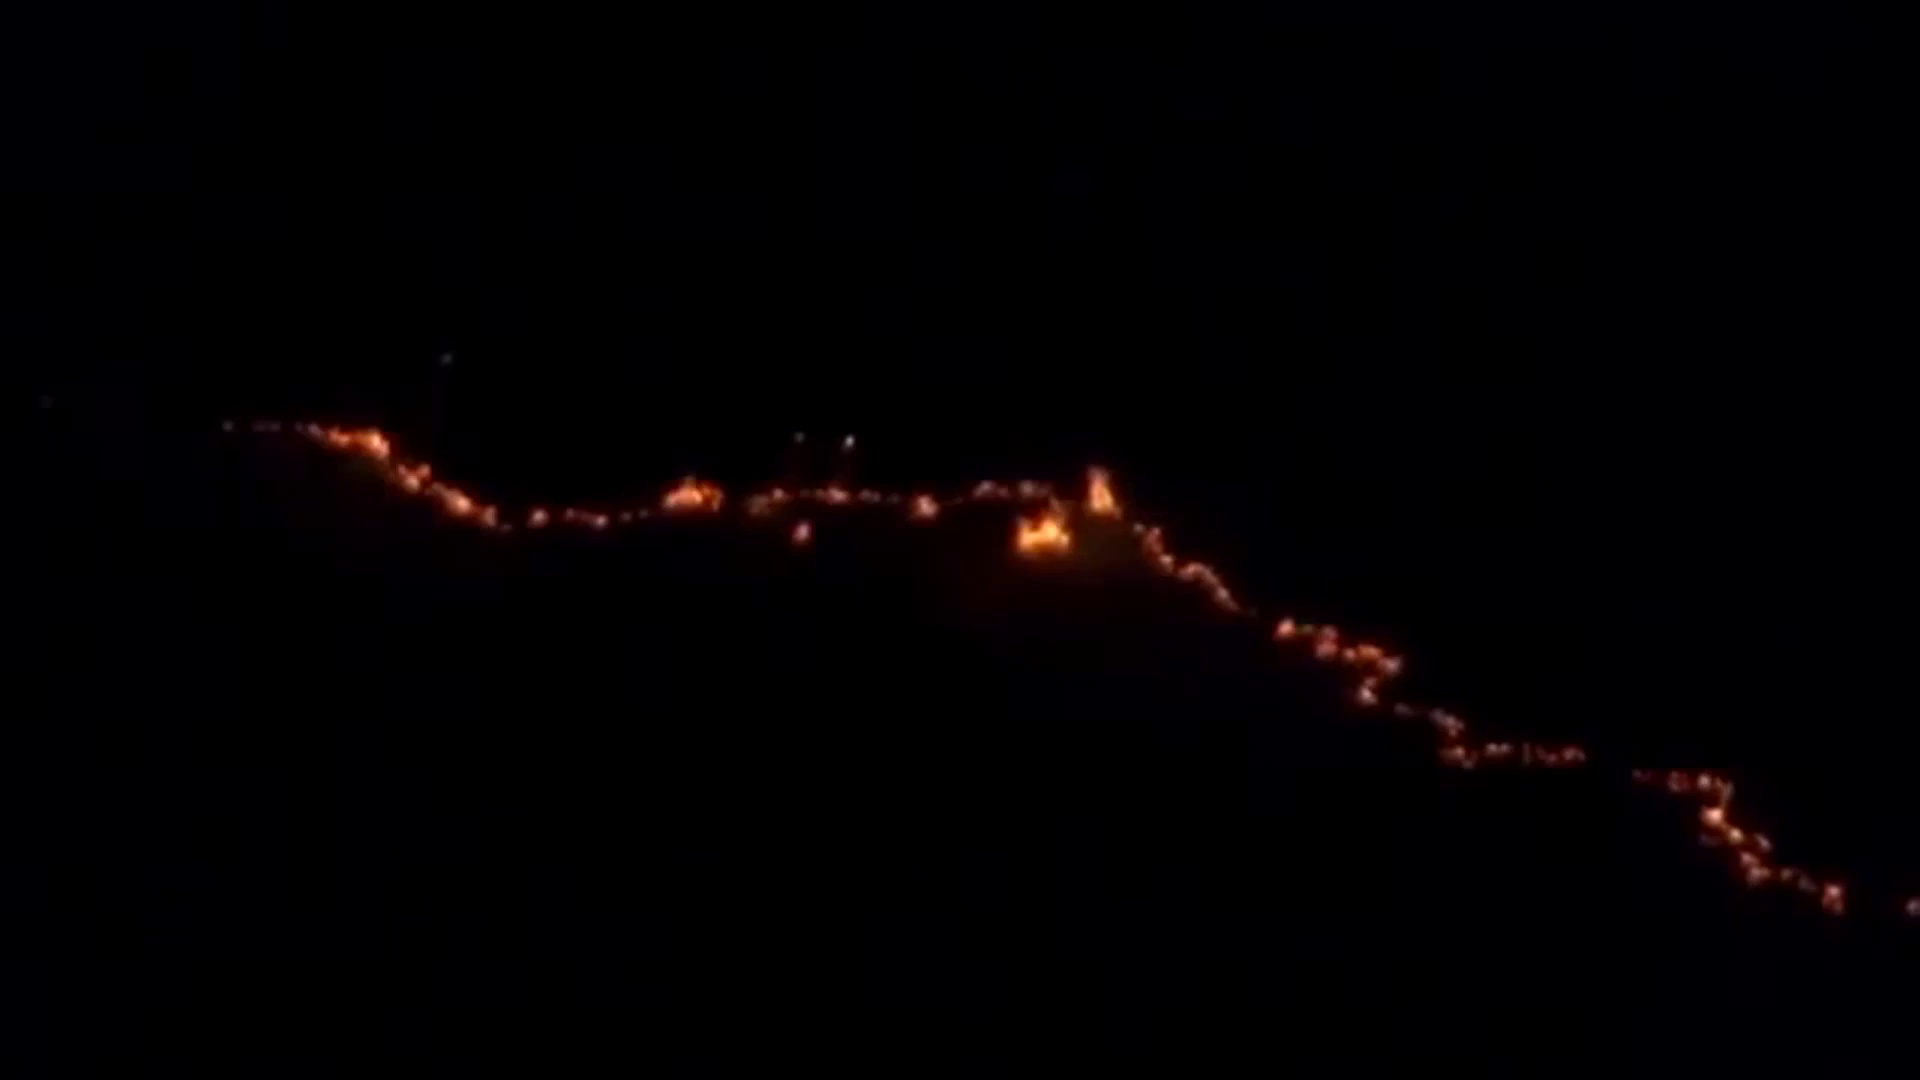
Fire: yes
Smoke: no